Franz von Vecsey

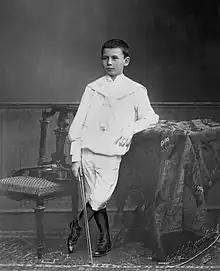
Franz von Vecsey at the time of his Berlin debut in 1903

Franz von Vecsey (born Ferenc Vecsey; 23 March 18935 April 1935) was a Hungarian violinist and composer, who became a well-known virtuoso in Europe through the early 20th century. He made his first public debut at the age of 10. An accomplished violinist, he went onto perform concerts in the early twentieth century in the United Kingdom, Europe and both North America and South America.